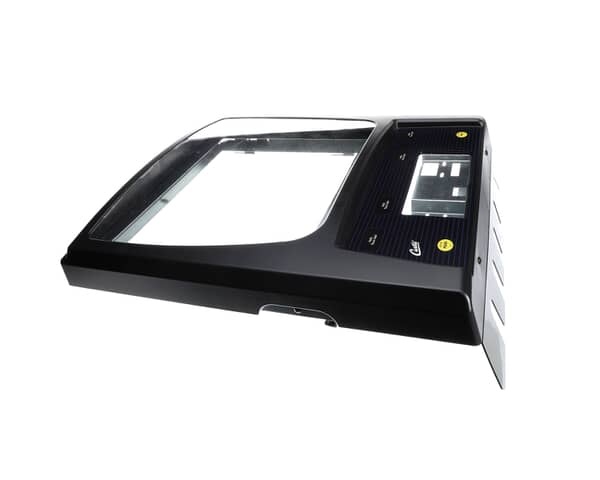
WC-37460
WC WC-37460 PART # HAS CHANGED - USE CA-1180KDC
Brand: WILBUR CURTIS PARTS
Category: Home & Garden > Business & Home Security > Security Monitors & Recorders